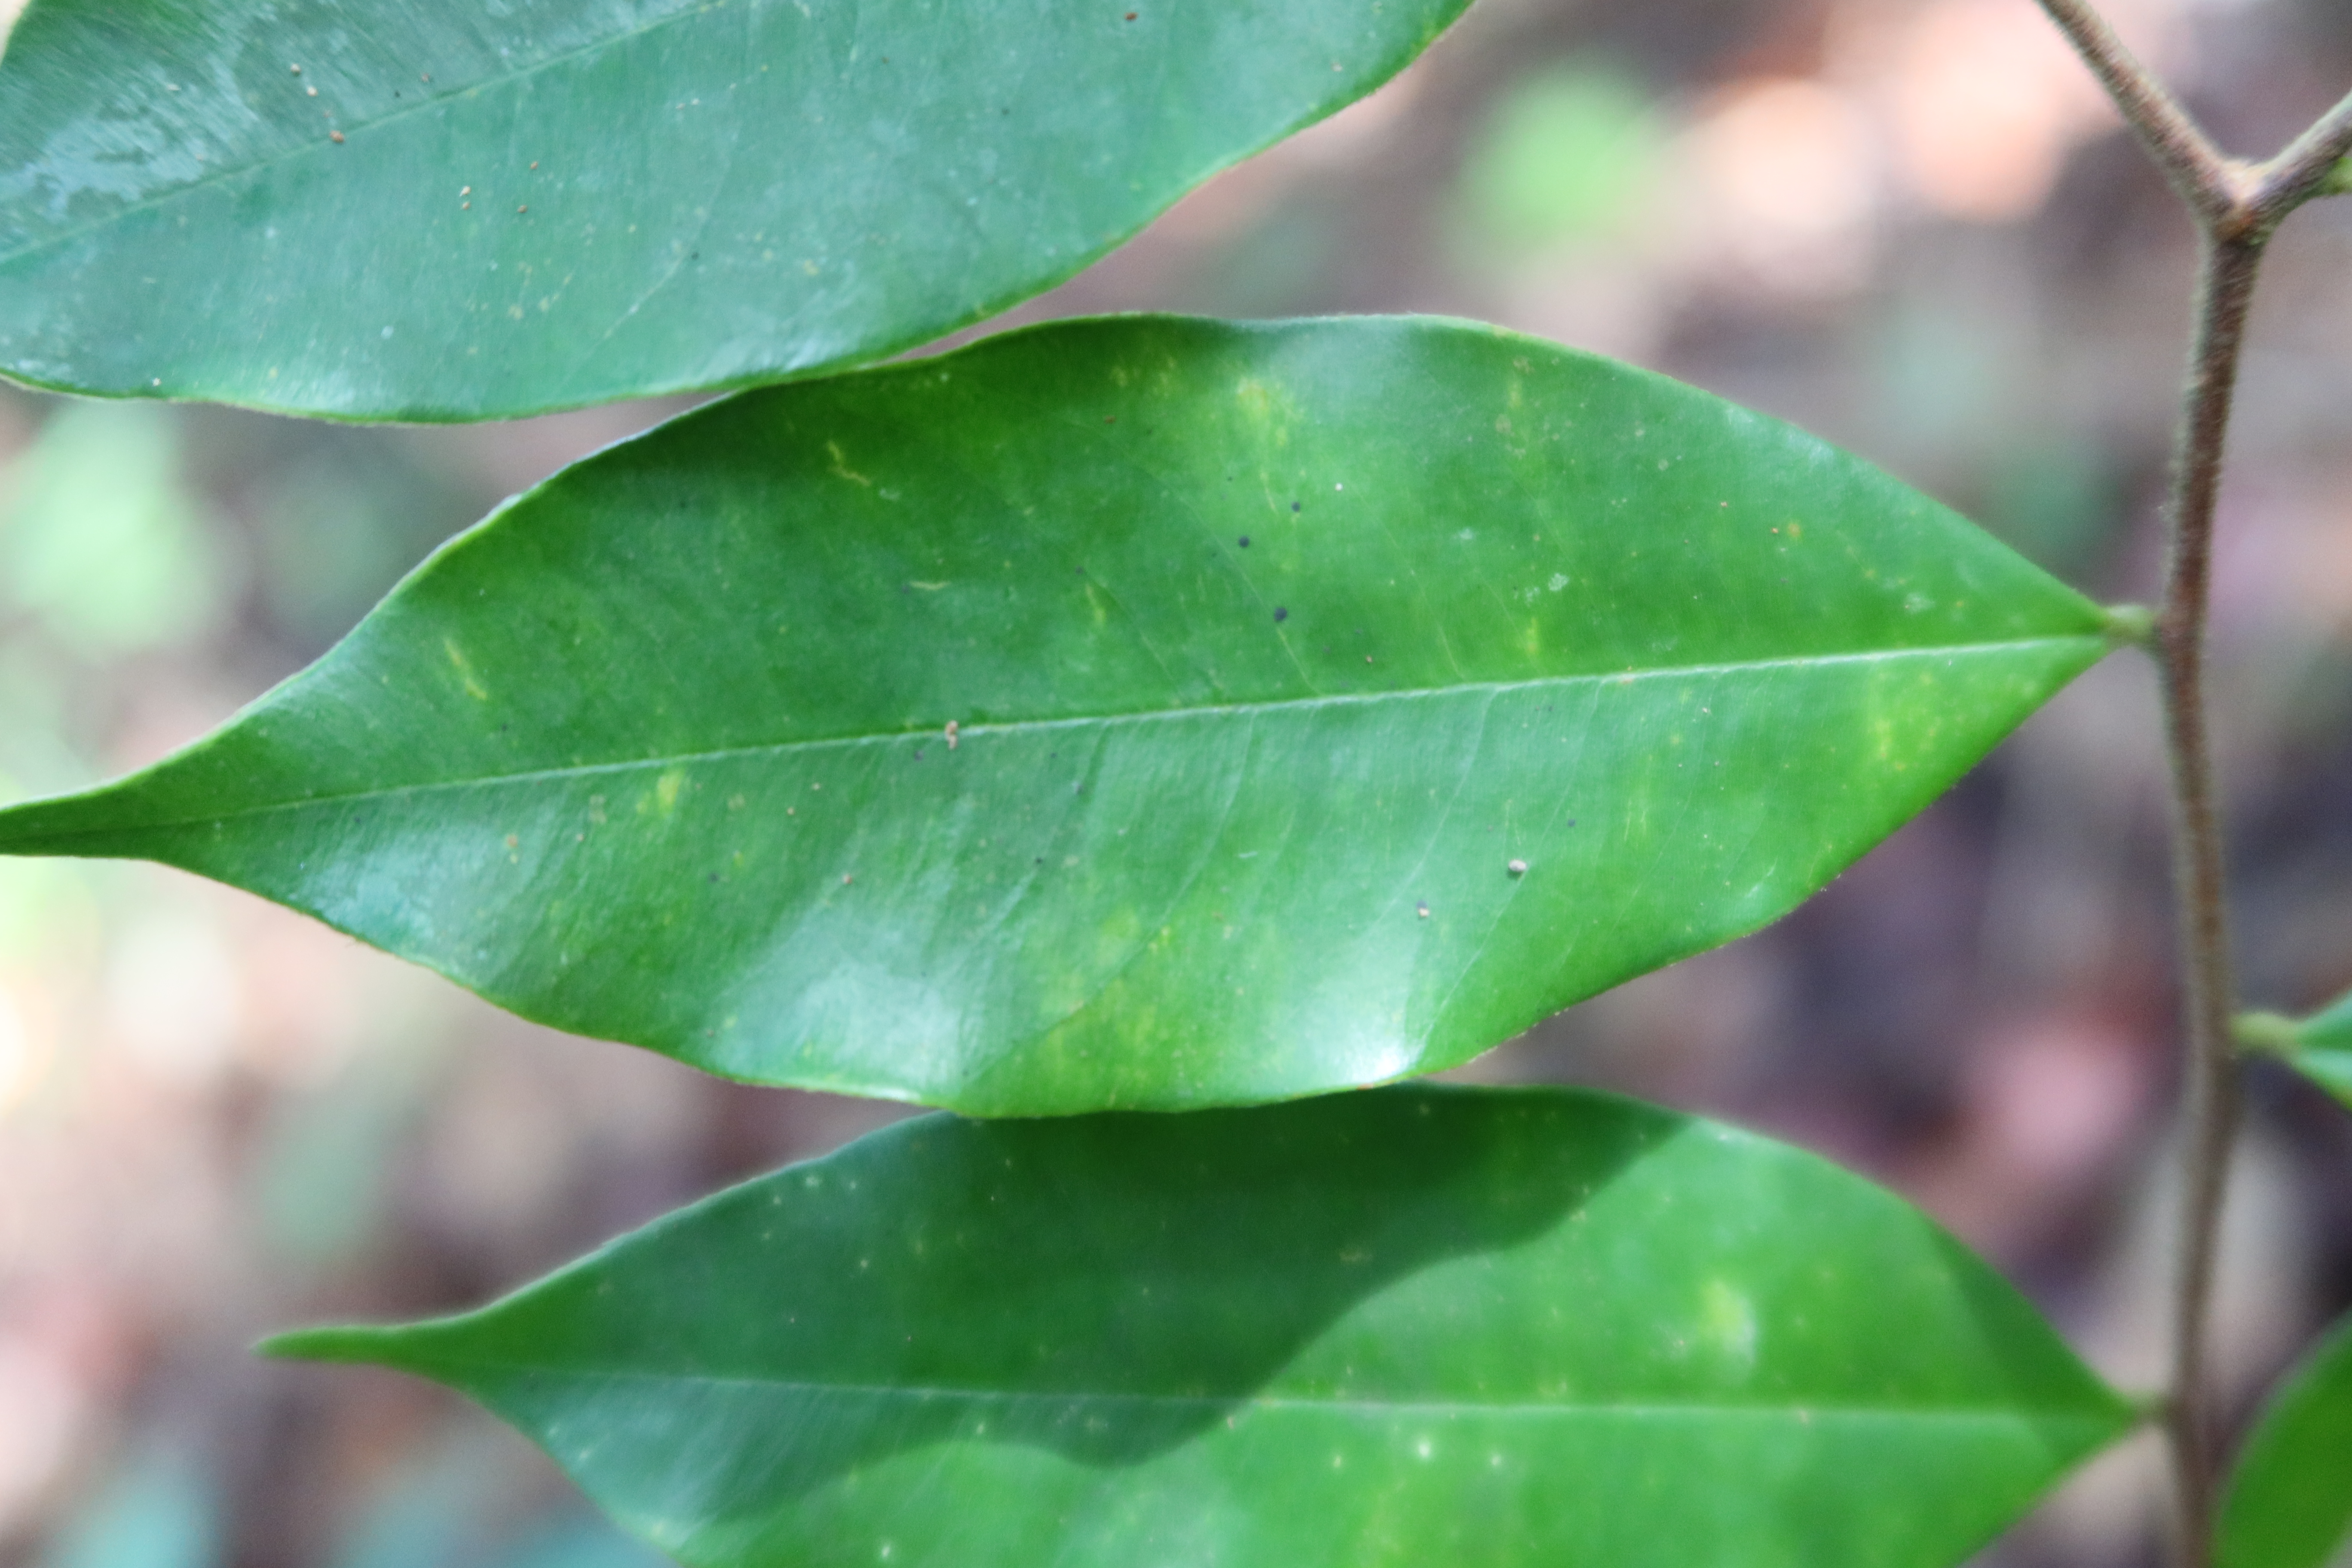
Label: Black spots